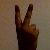
The image shows a hand gesture representing the number 2 in Indian Sign Language.